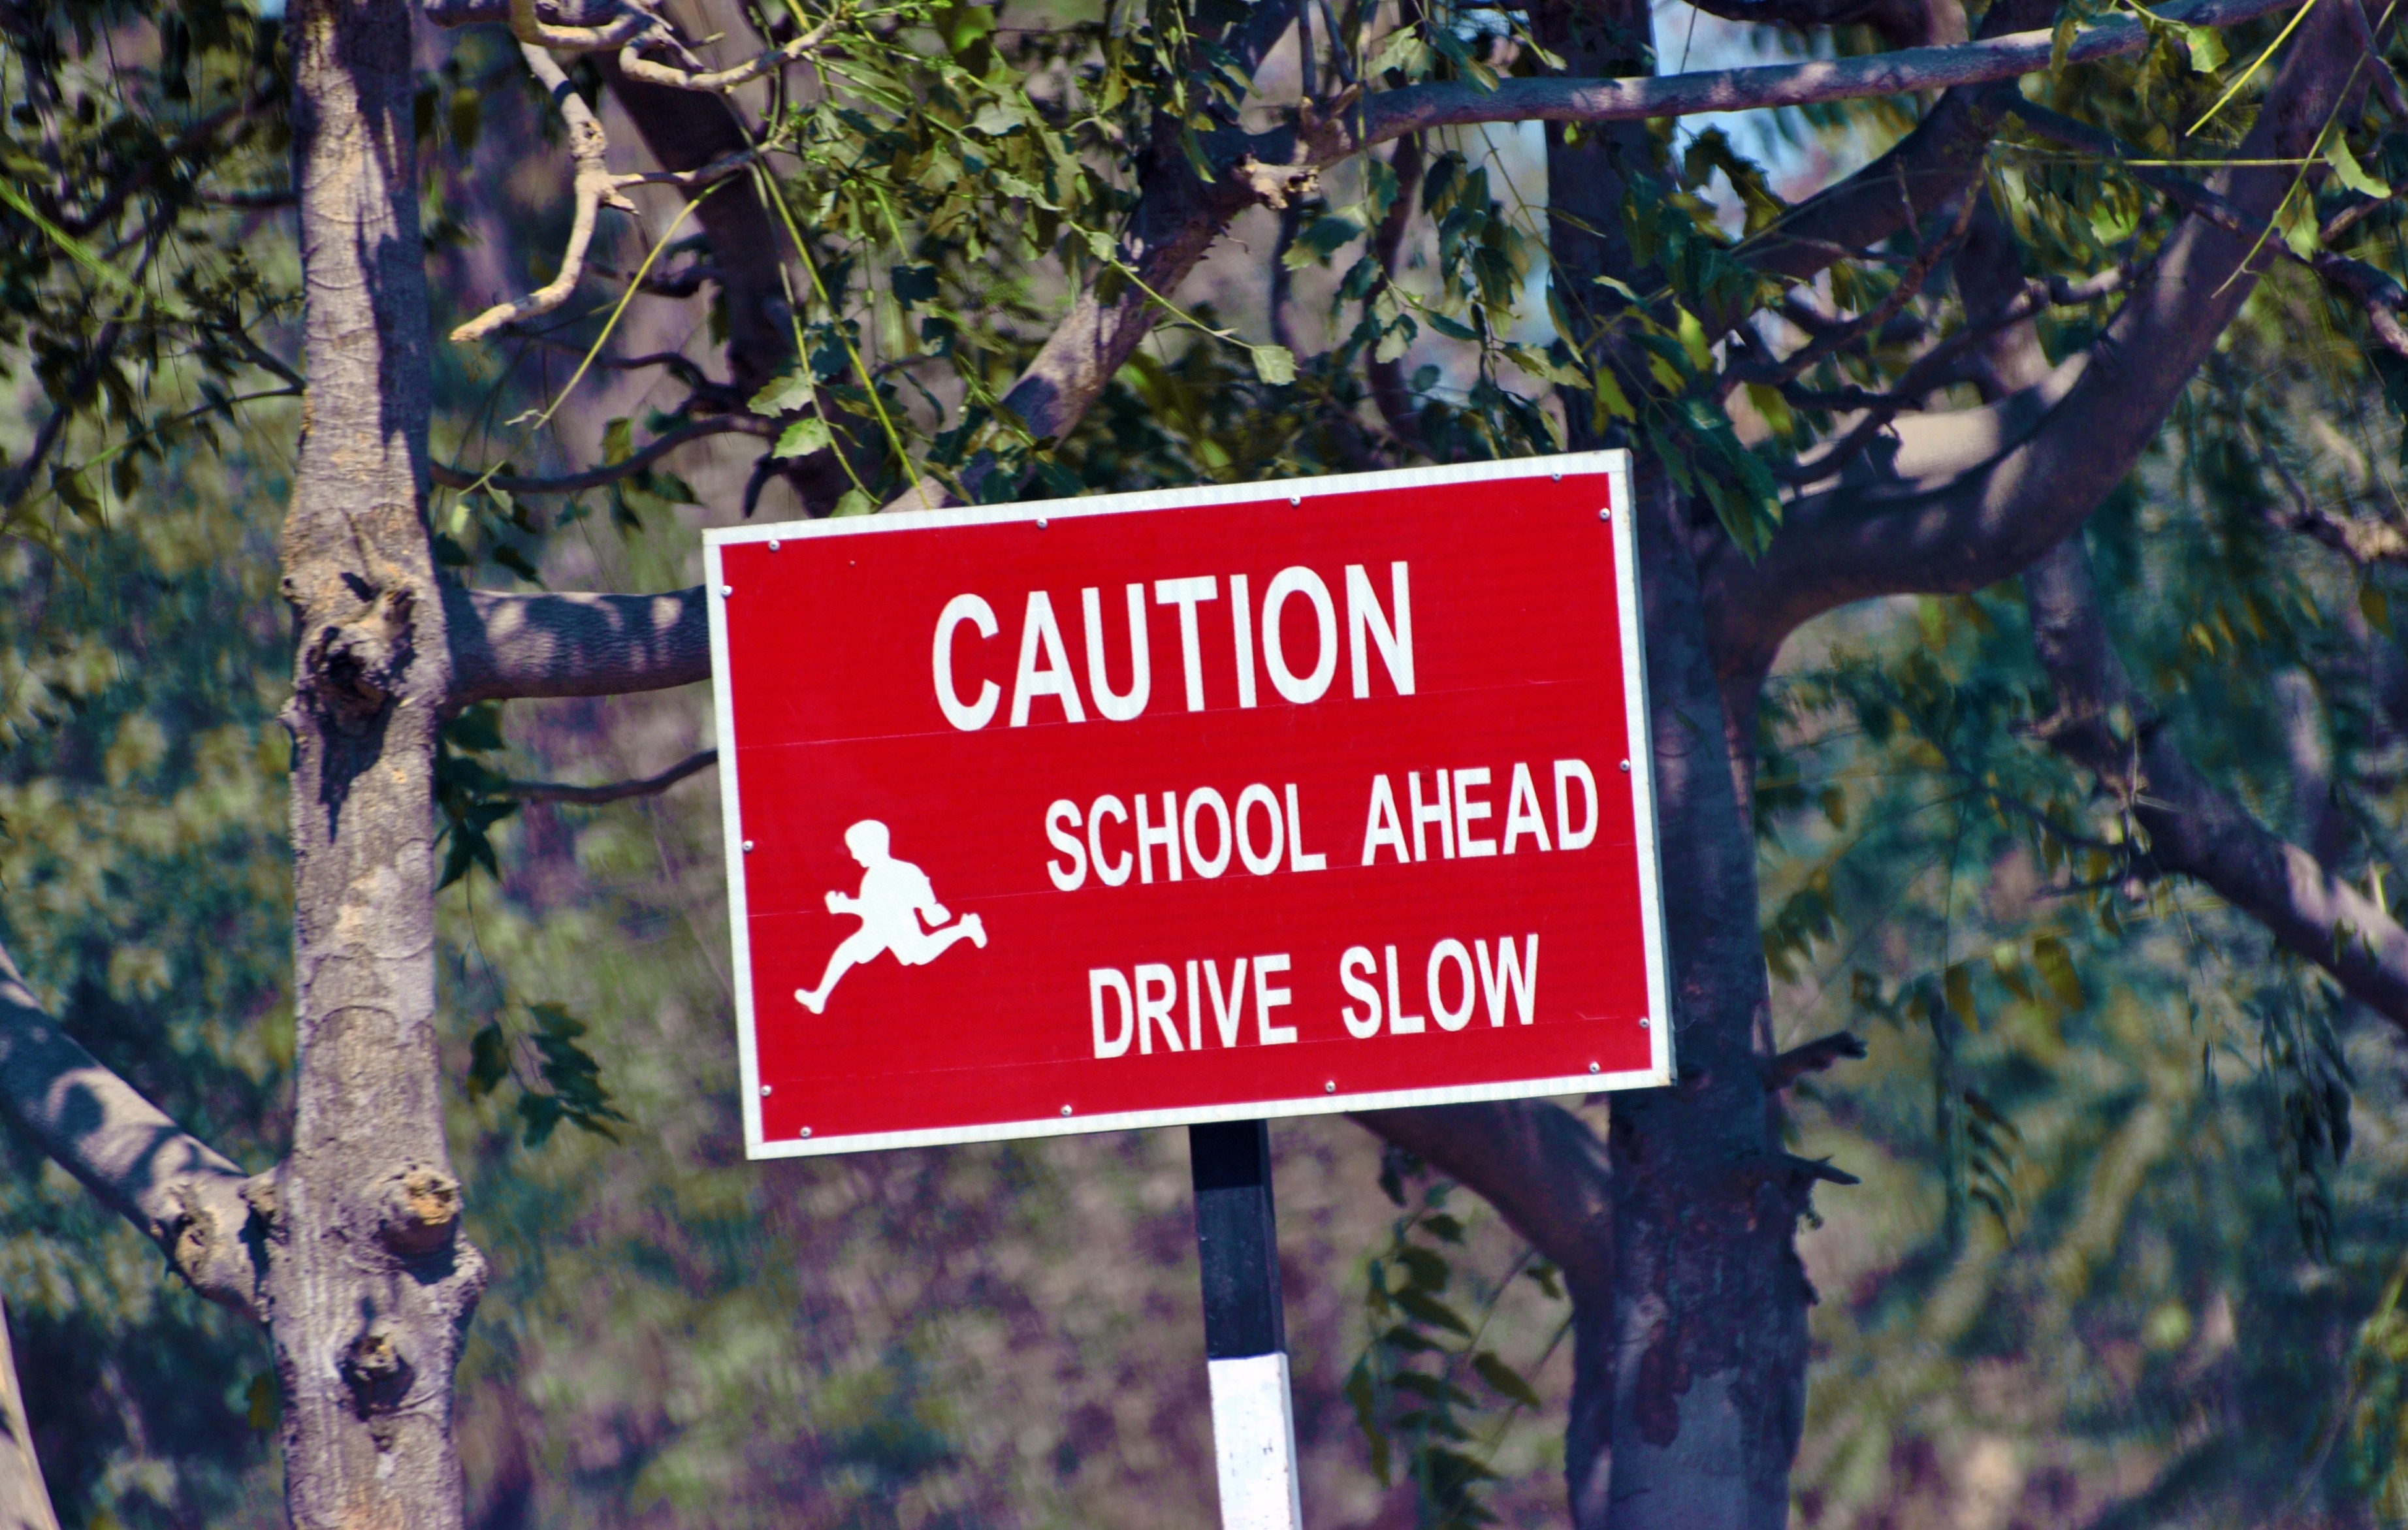
tree, forest, board, trail, traffic, sign, symbol, street sign, signage, signs, school, caution, warning, traffic sign, ahead, woody plant, sign board, school ahead